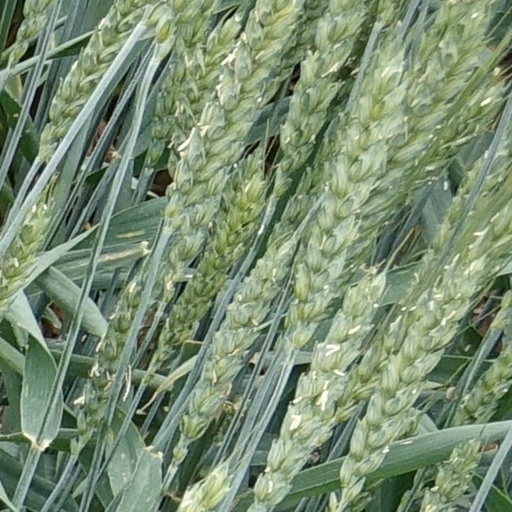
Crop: wheat